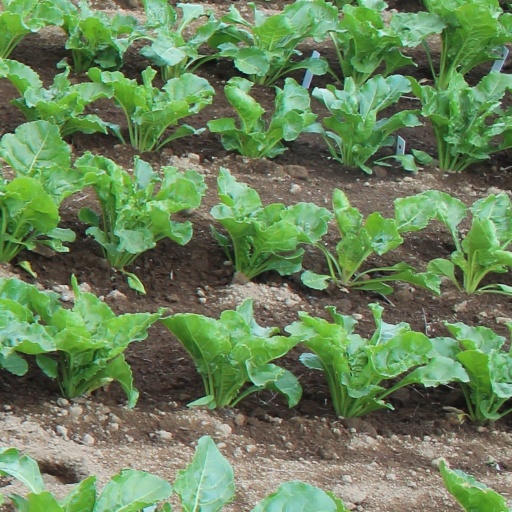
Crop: sugar beet